List of A Certain Magical Index video games

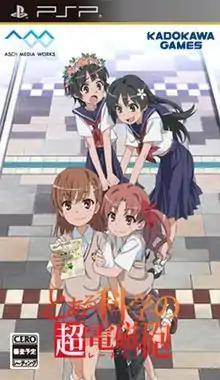
Cover poster

A Certain Scientific Railgun is an action-adventure game developed by Shade for the PlayStation Portable and published by ASCII Media Works, with Kadokawa Games in charge of sales, on December 8, 2011. The story follows Mikoto Misaka, Kuroko Shirai, Kazari Uiharu, and Ruiko Saten in their investigation of urban legends that take place in Academy City. Kadokawa Games later released a "PSP the Best" edition of the game on March 28, 2013.